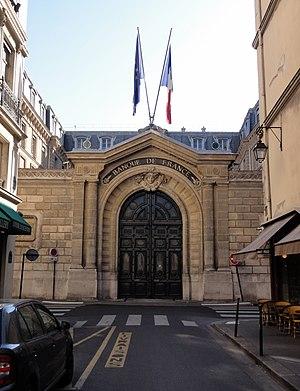
L'hôtel de Toulouse, ancien hôtel de La Vrillière, est un hôtel particulier situé rue La Vrillière dans le 1ᵉʳ arrondissement de Paris, près de la place des Victoires. Il est, depuis 1811, le siège de la Banque de France.